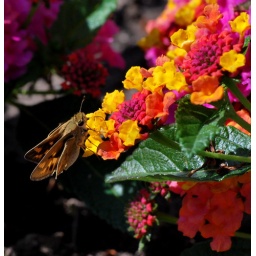
Southern Skipperling butterfly on Lantana camera plant in our front yard.